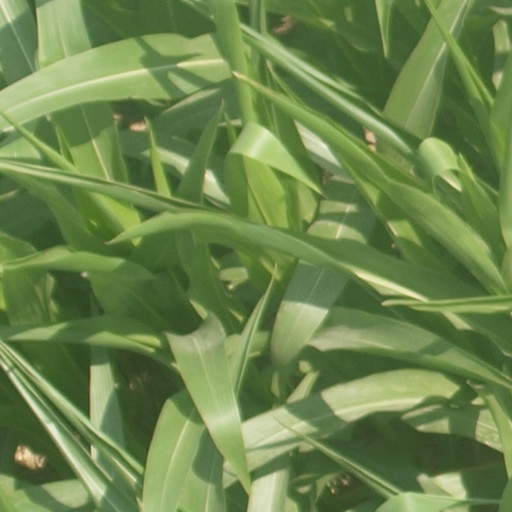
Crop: maize; corn